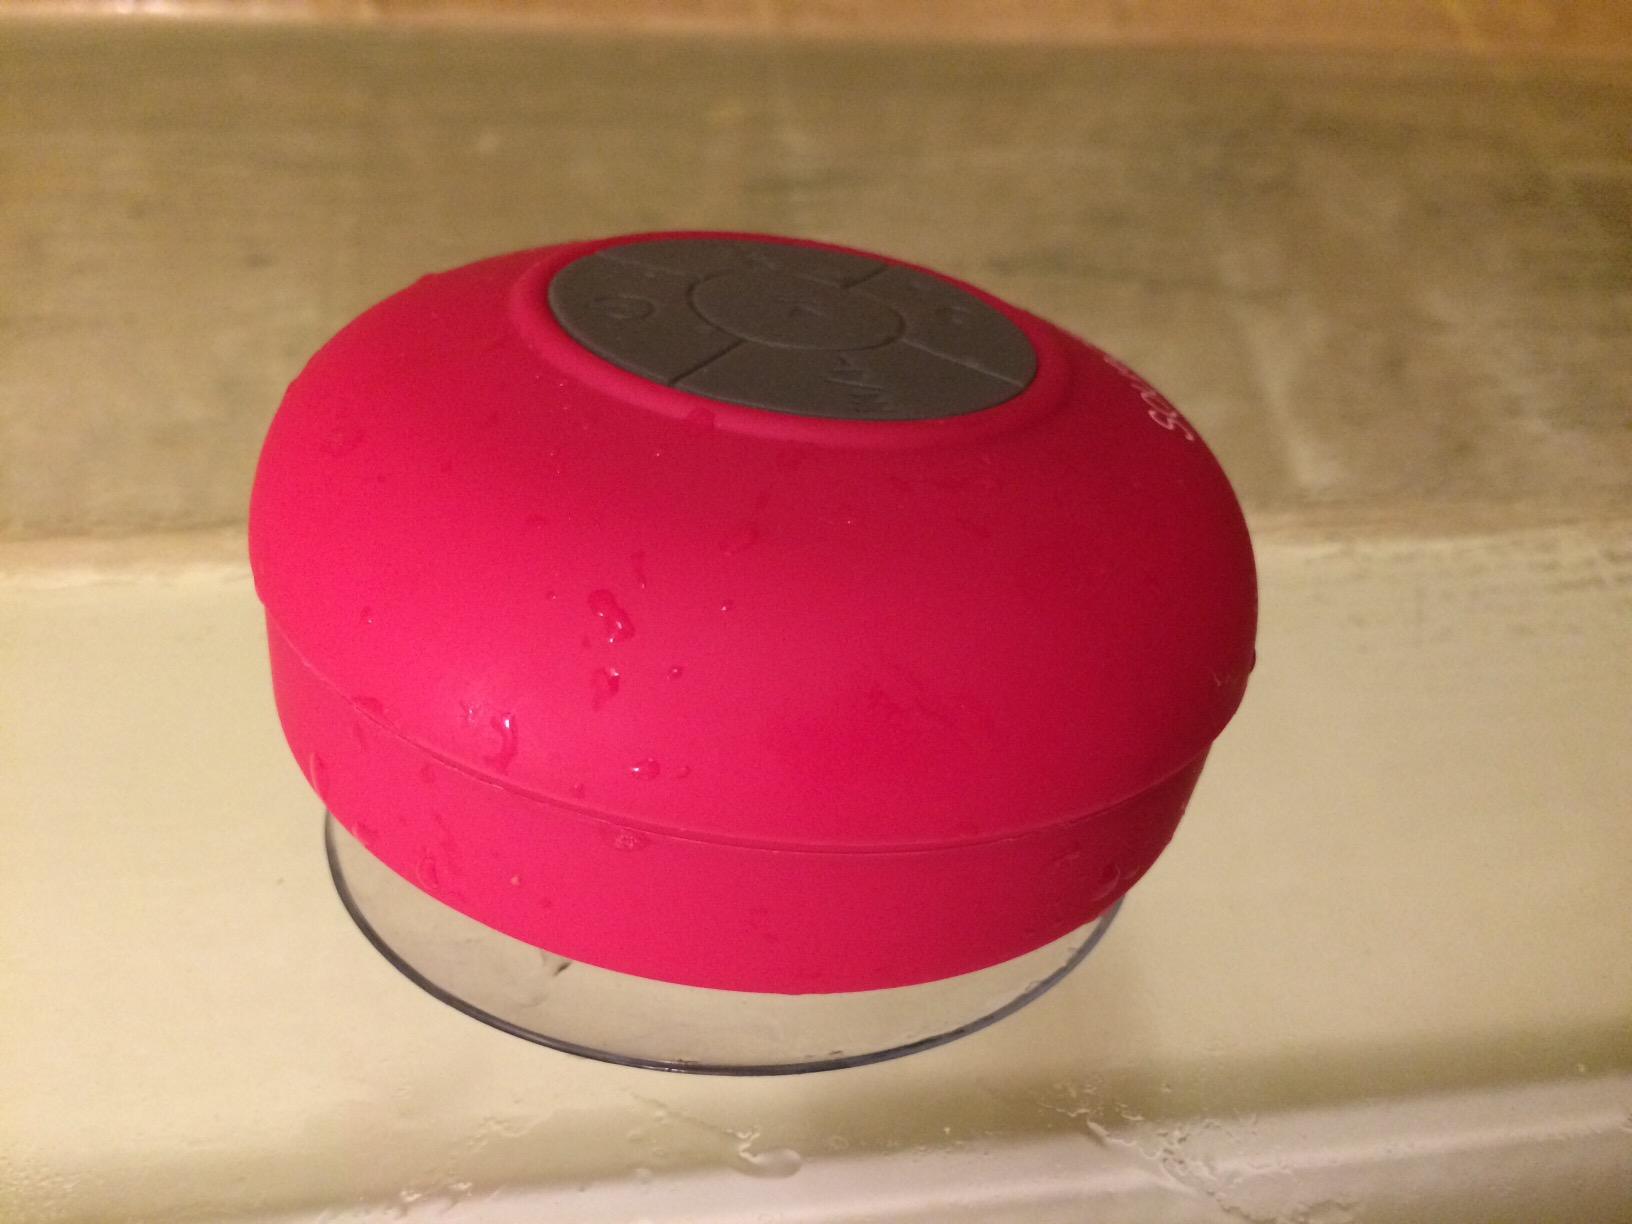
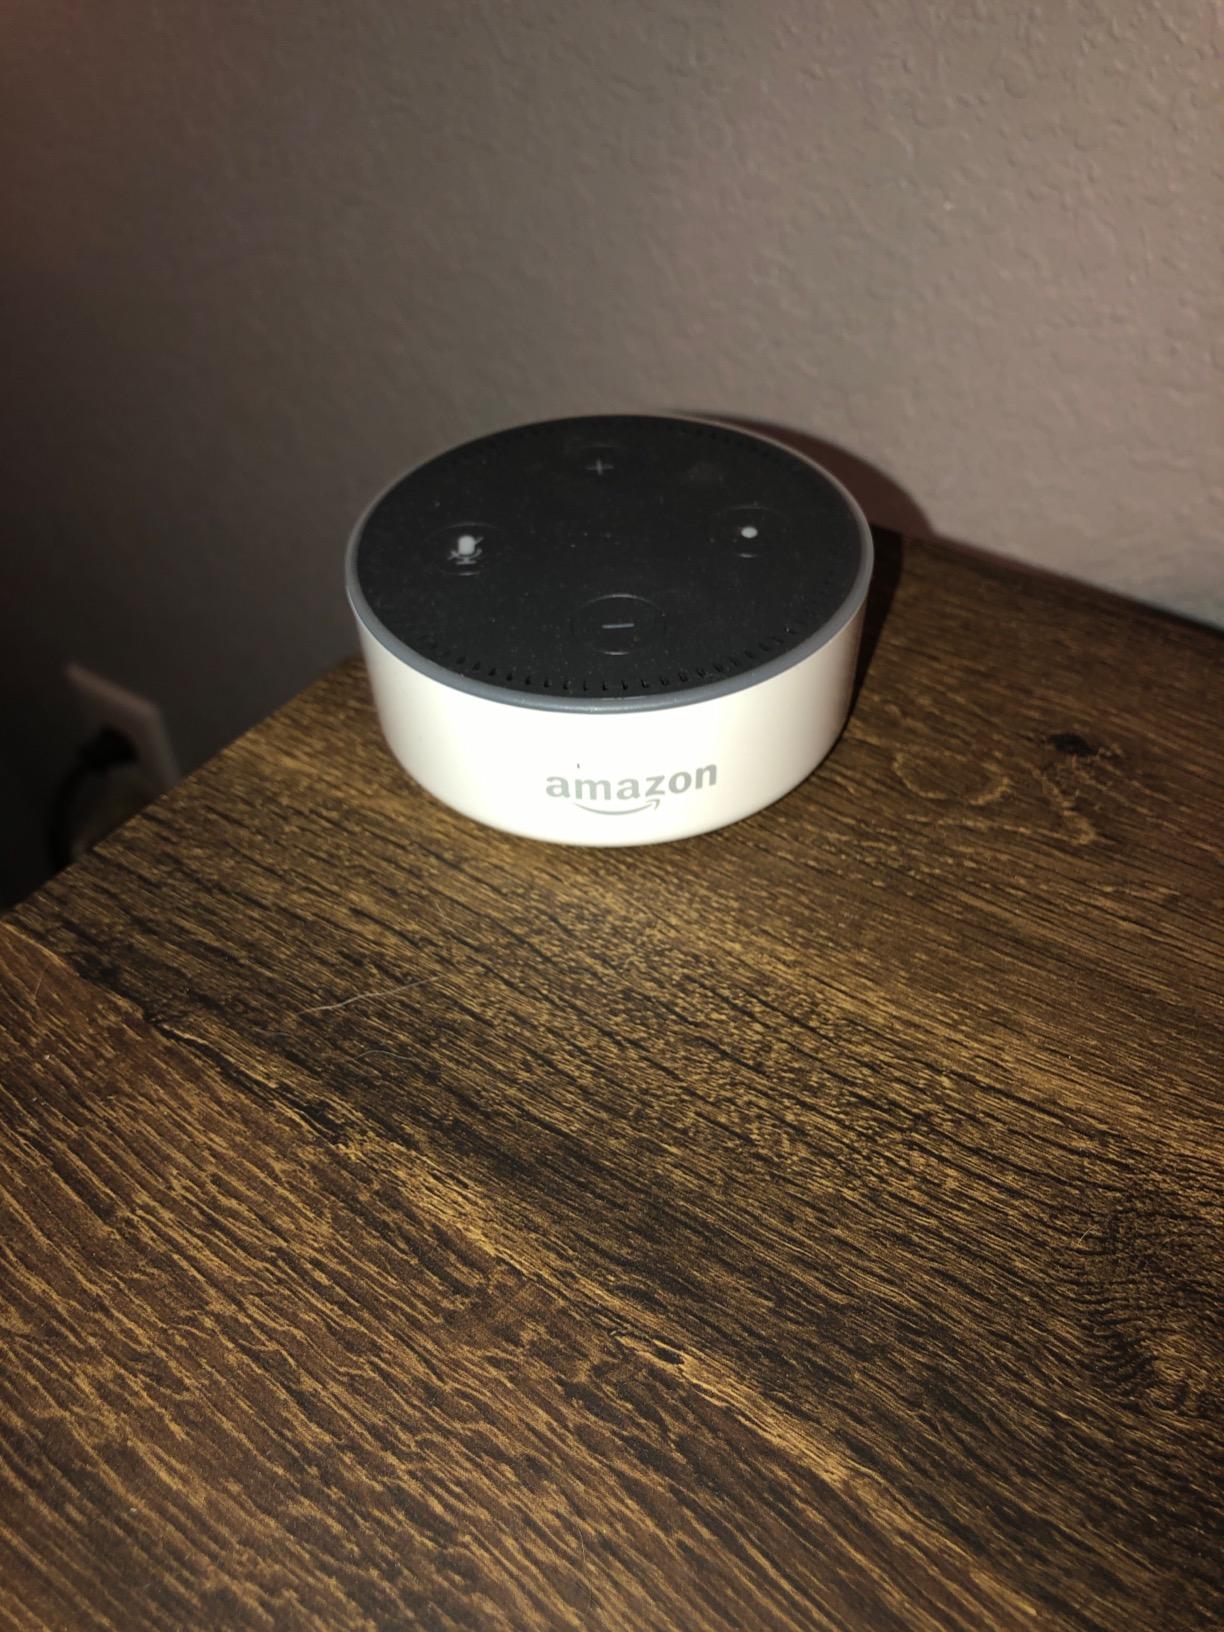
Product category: speaker
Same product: no